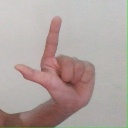
अक्षर: ल